Determiner spreading

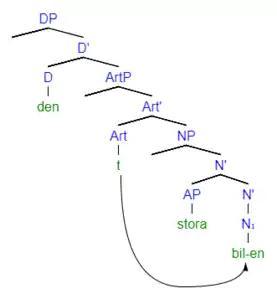
"the big car" adapted from Santelmann, L. 1993:174 drawn using <a href="http%3A//mshang.ca/syntree//">mshang

In contrast with the optional DS in Greek, Swedish phrases that have an adjective show obligatory determiner spreading. Example (10) is marked as ungrammatical because it is monadic with respect to DS - there is only one determiner. By suffixing the noun with the determiner "-en" in example (11), the phrase becomes grammatical.